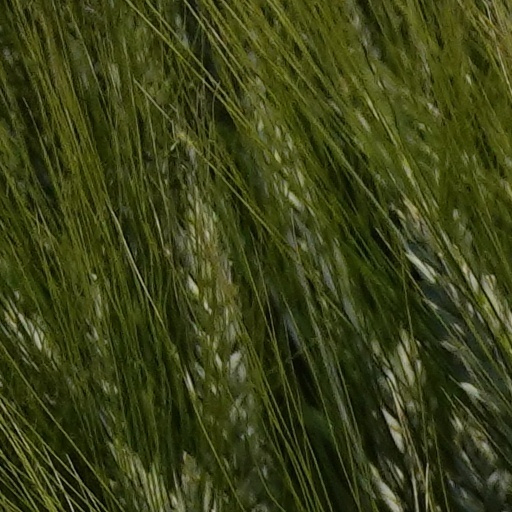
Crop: wheat